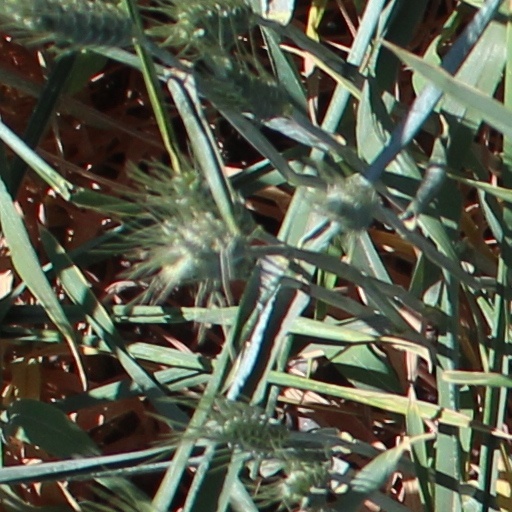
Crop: wheat